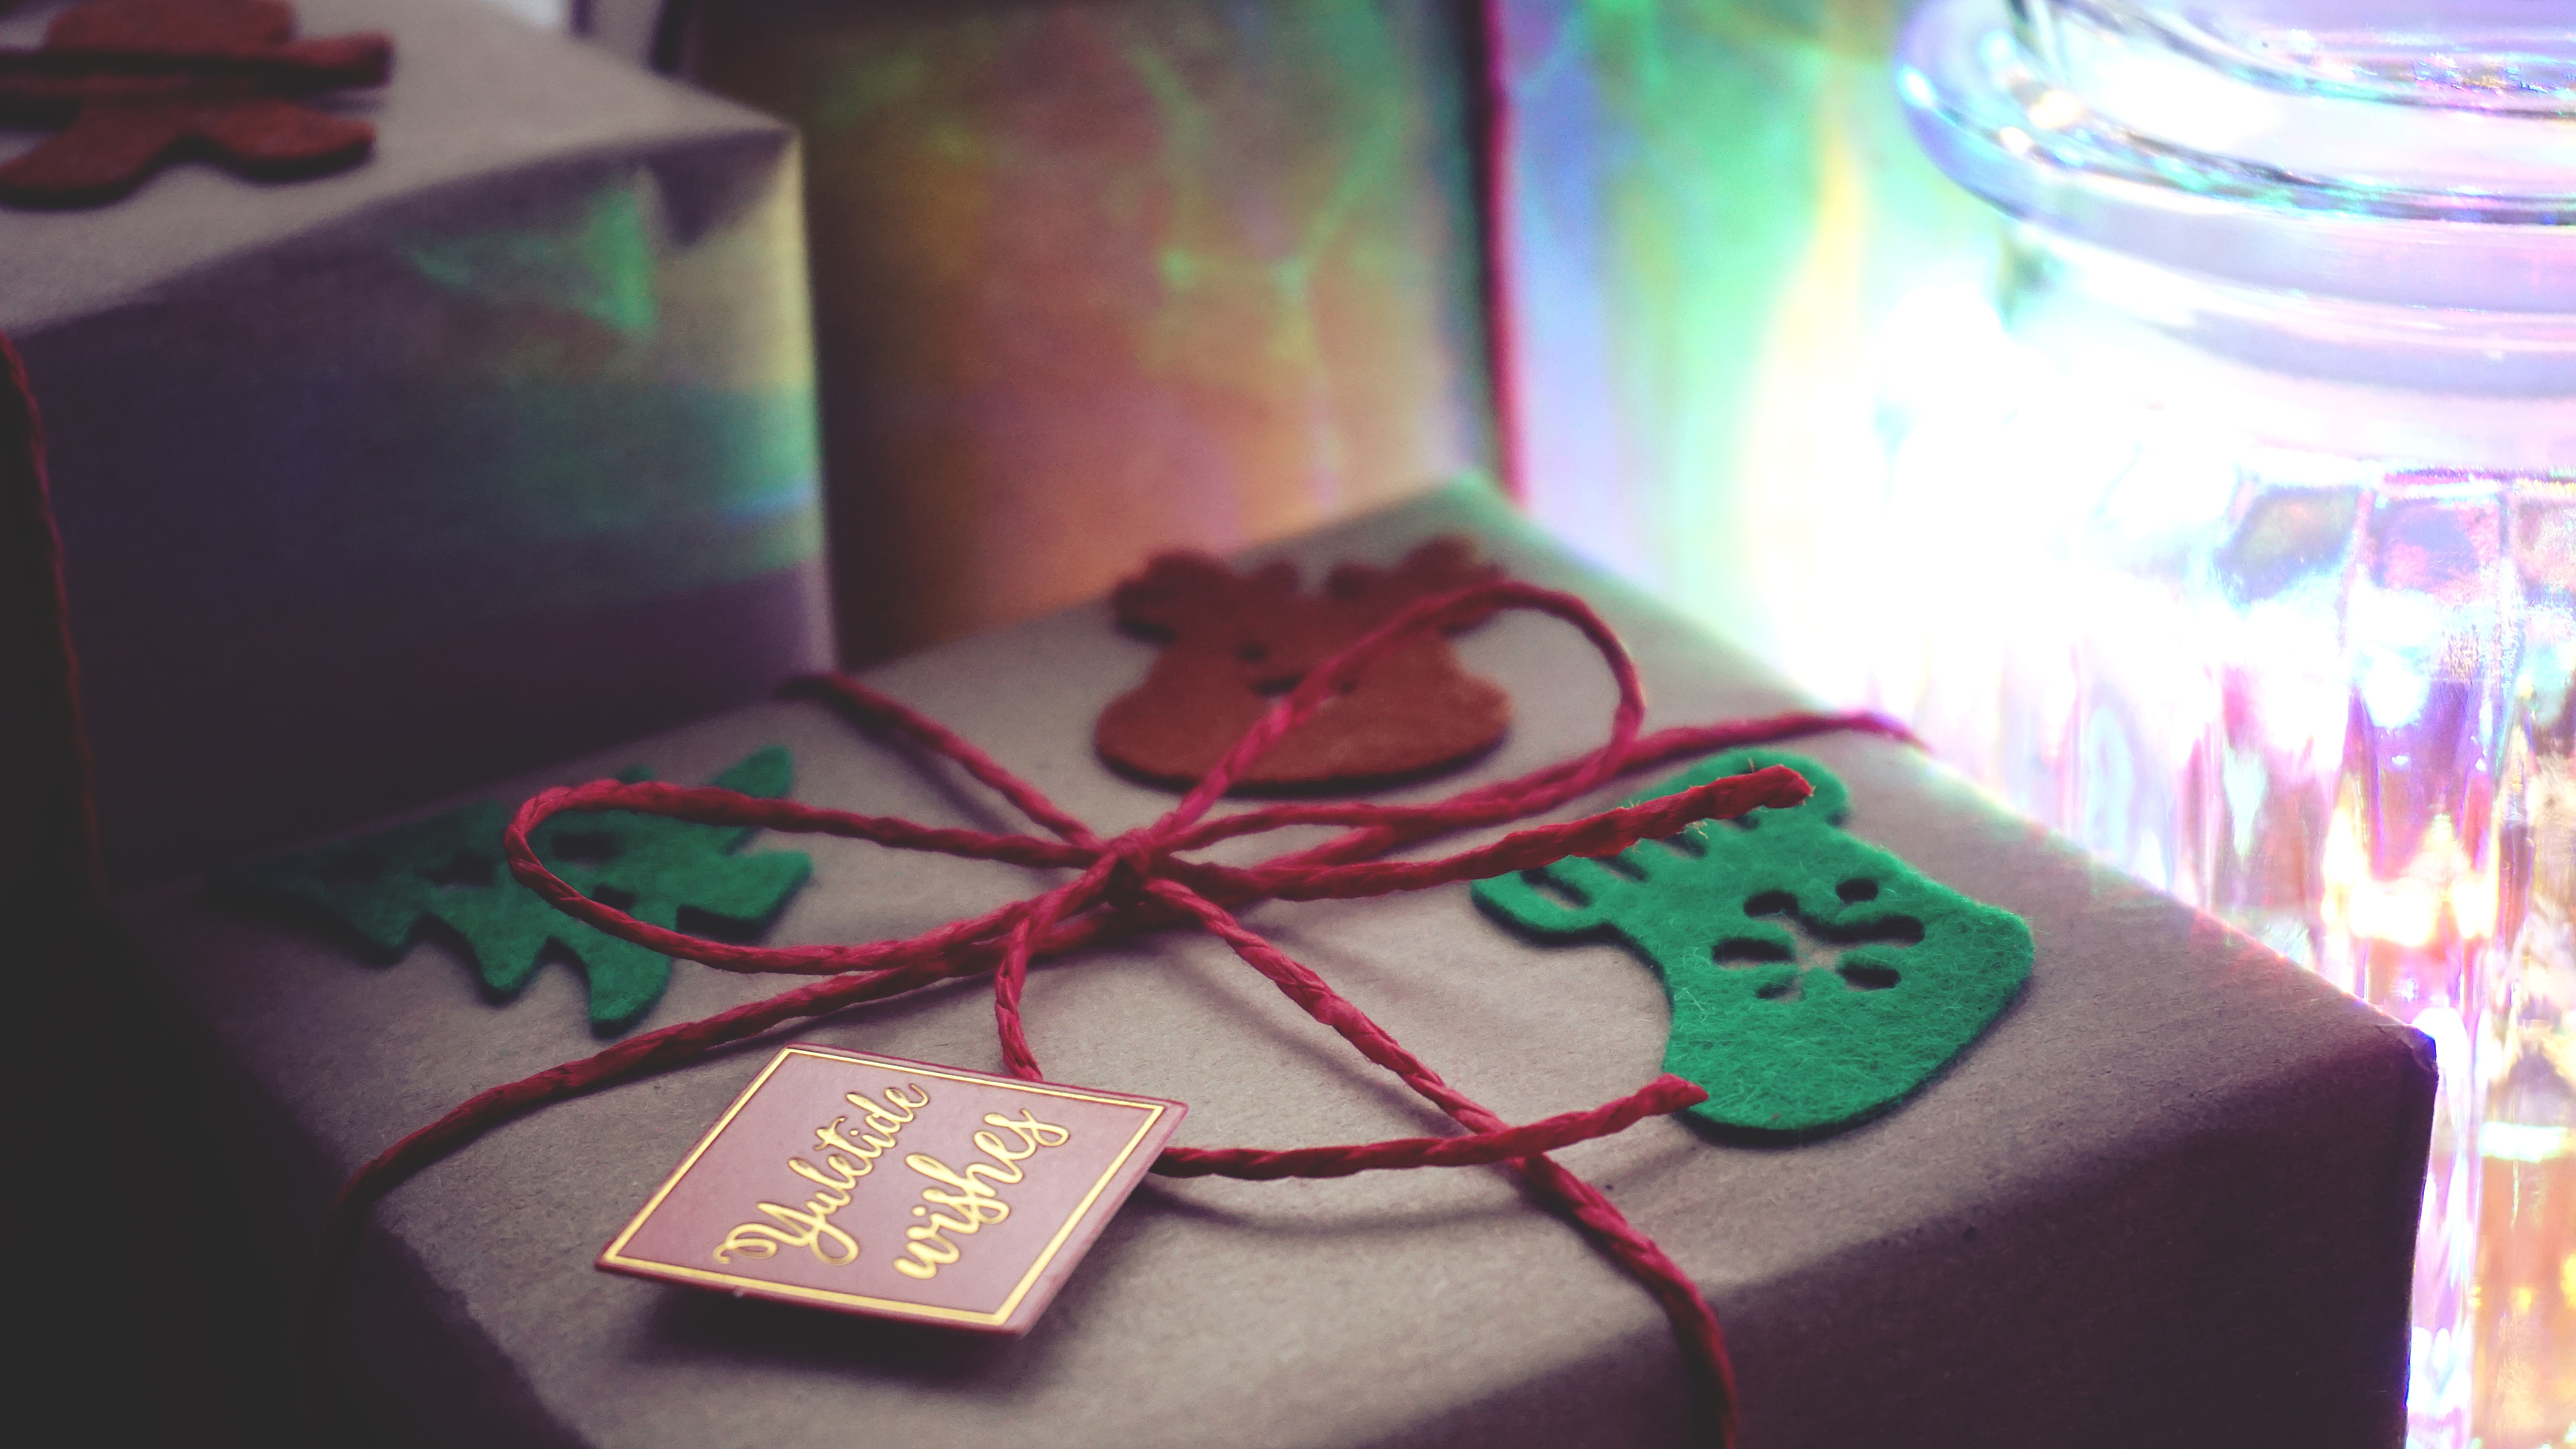
christmas, present, gift, close up, wrapped, brown paper, green, pink, sweetness